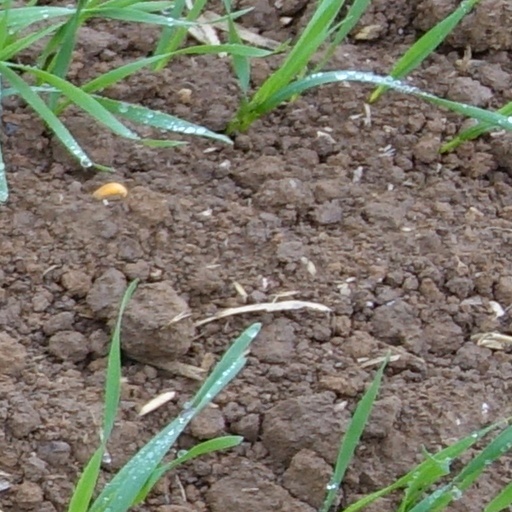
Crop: wheat